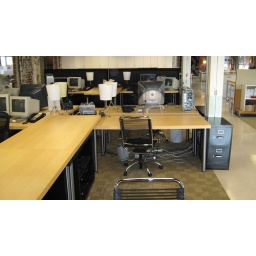
New office downtown dayton in the firefly building